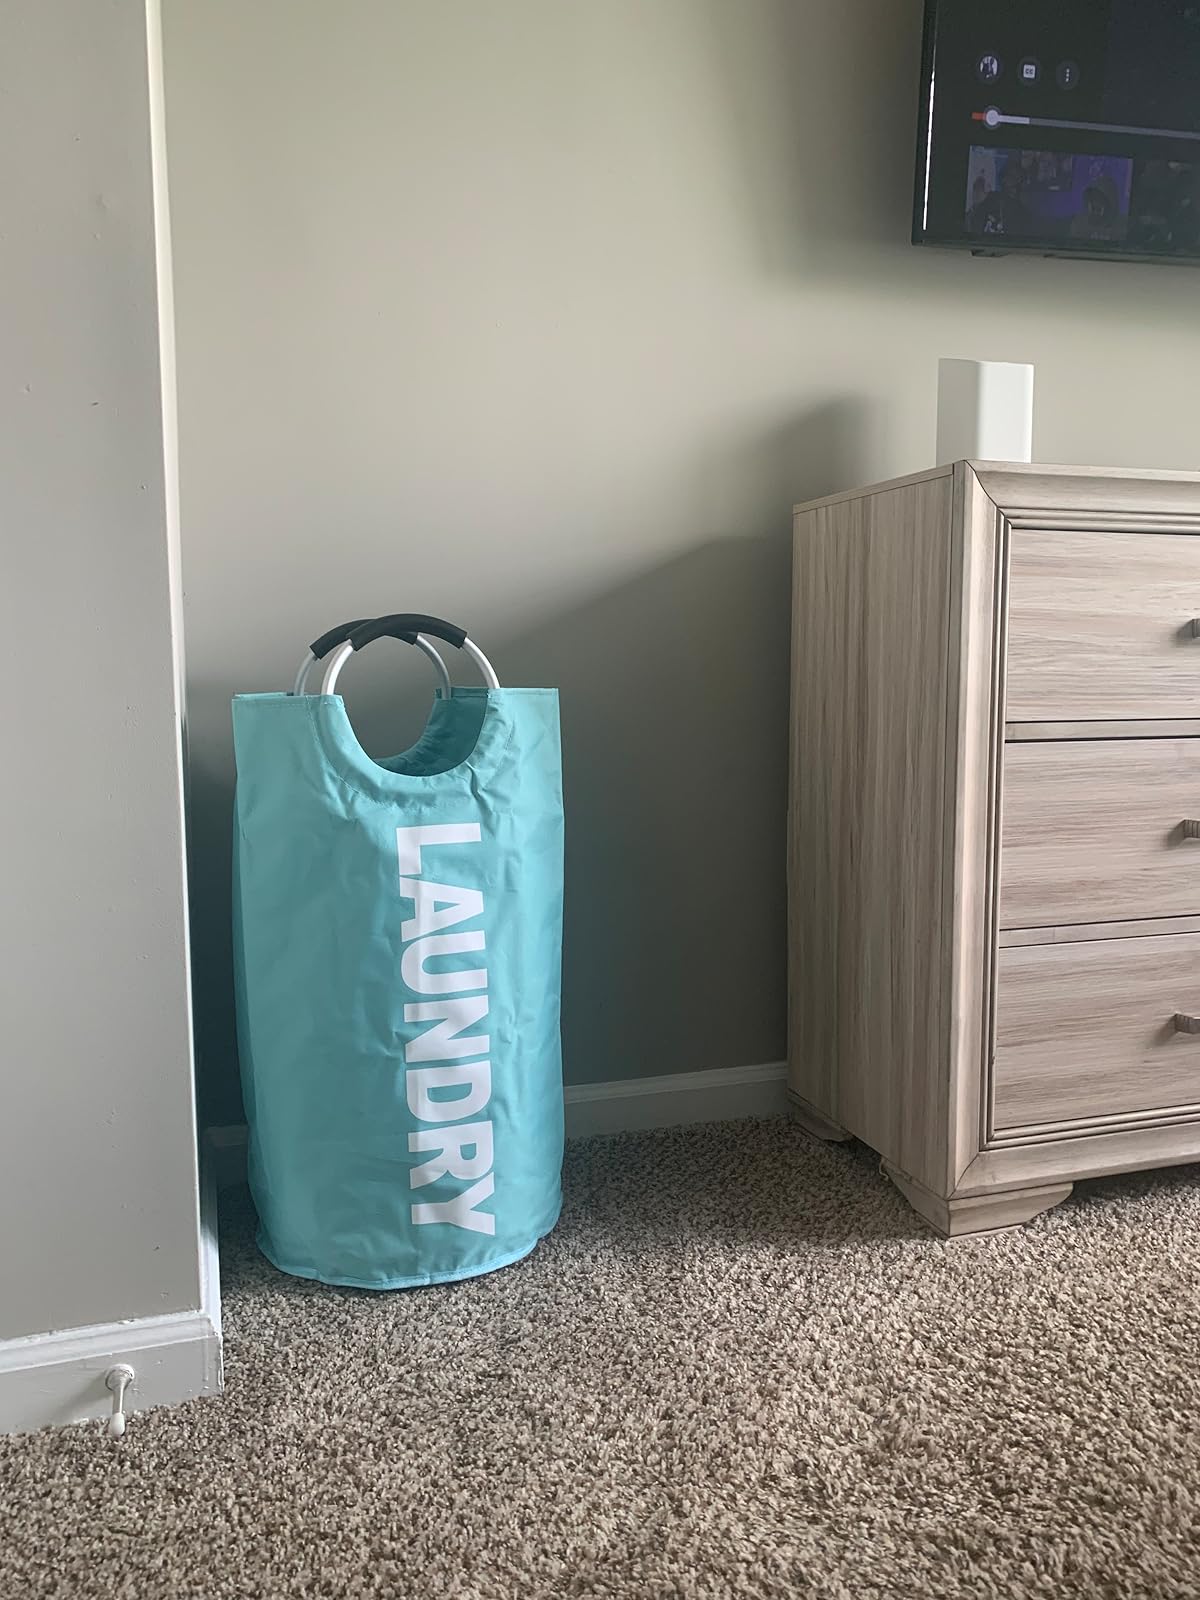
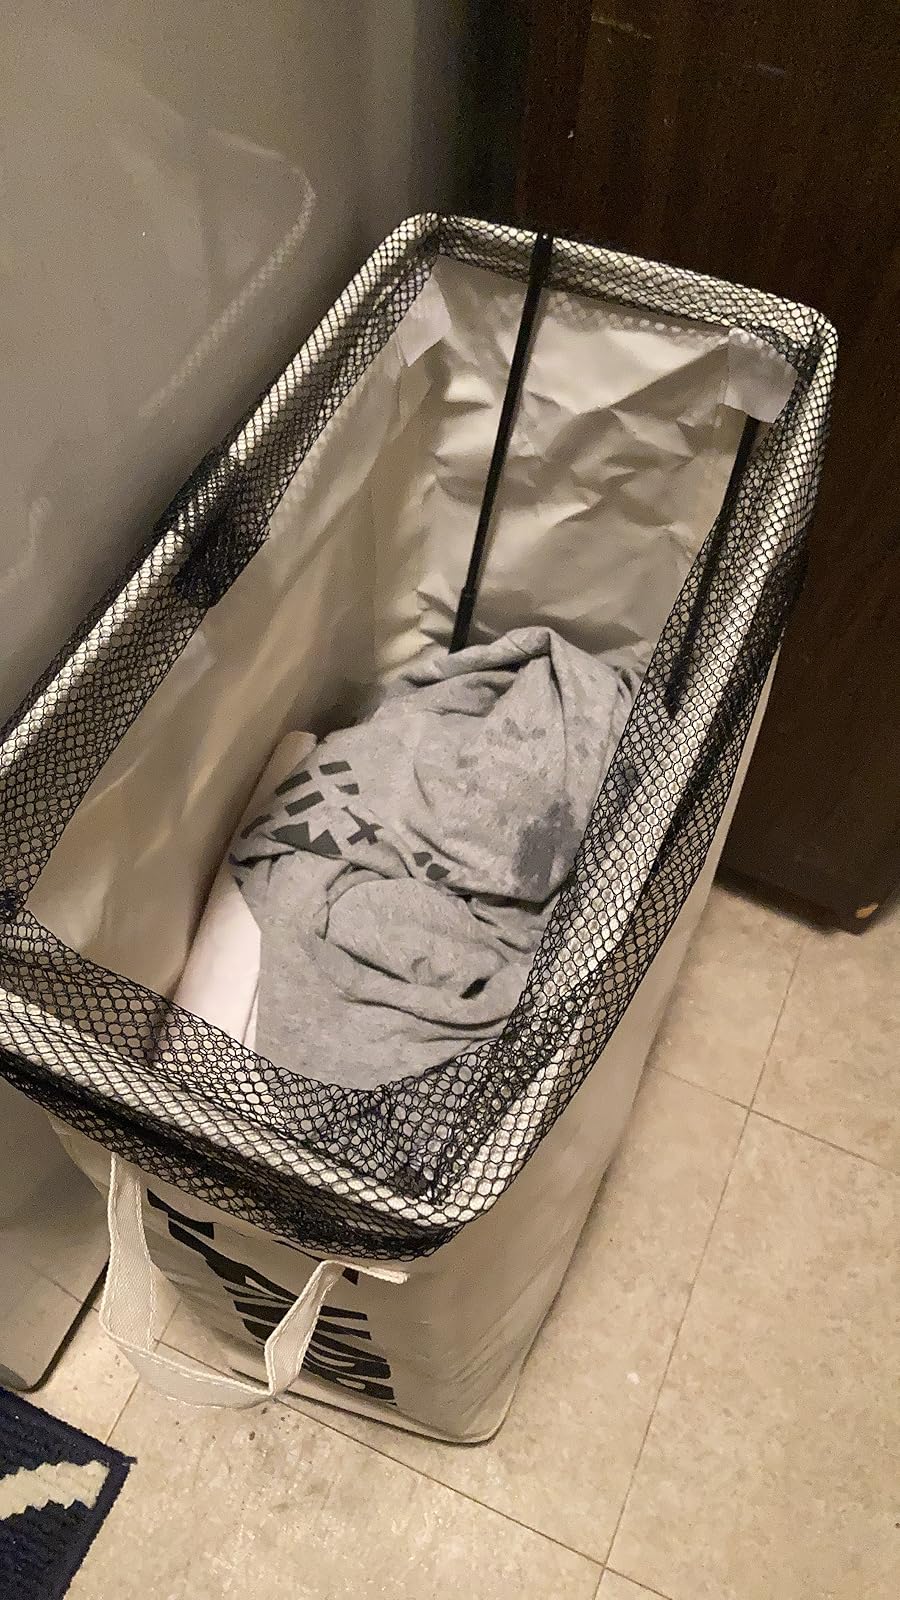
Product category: items_hamper
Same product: no